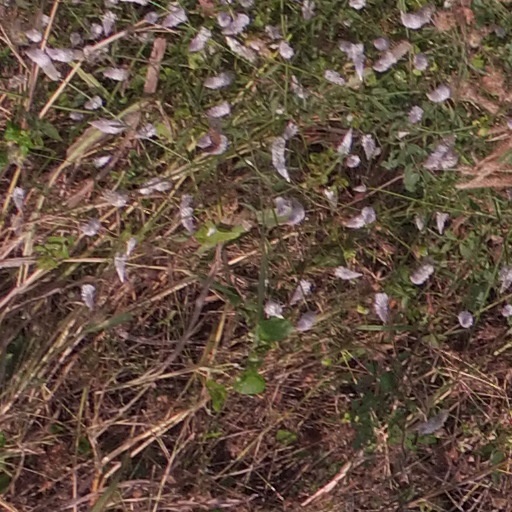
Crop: maize; corn